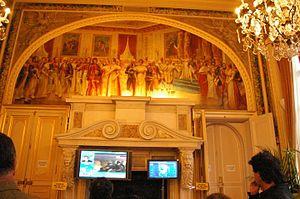
Neuilly-sur-Seine est une commune française située dans le département des Hauts-de-Seine, en région Île-de-France.